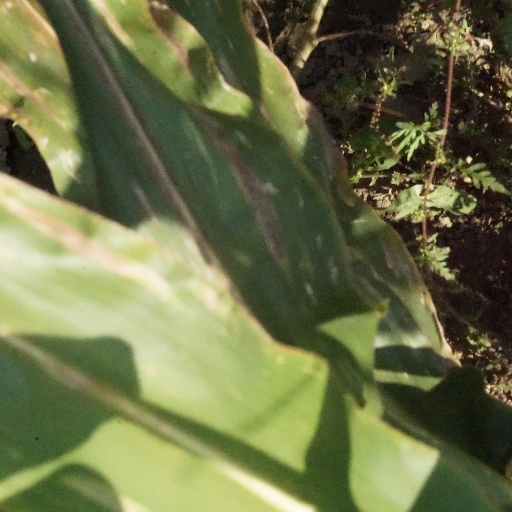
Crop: maize; corn